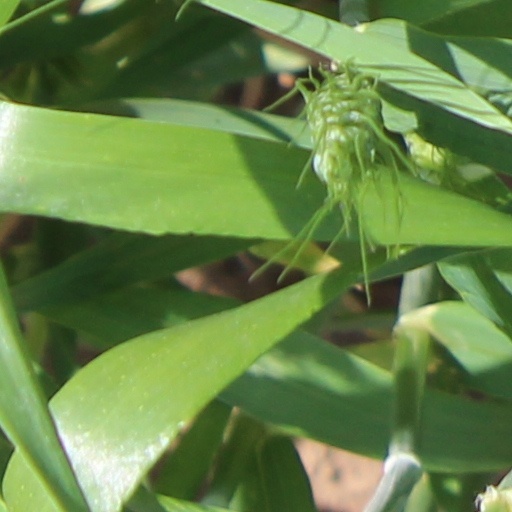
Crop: wheat